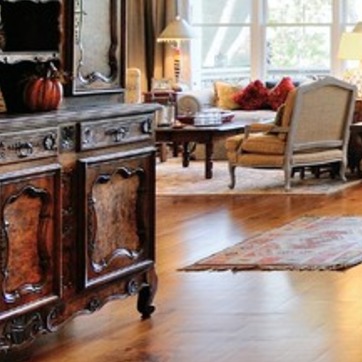
Material: carpet